Sheikh Edebali

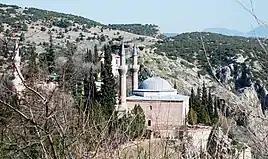
Tomb of Sheikh Edebali (2013) in Bilecik

Sheikh Edebali has been portrayed in the Turkish historical fiction series; "" (1988) by Turkish actor Haluk Kurtoğlu, and in the historical fiction series "" (2019 - present) by Turkish actor Seda Yıldız.